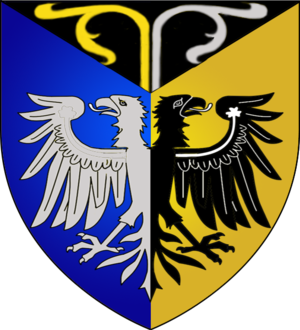
Armoiries de la commune luxembourgeoise de Frisange
Frisange est une localité luxembourgeoise et le chef-lieu de la commune portant le même nom située dans le canton d'Esch-sur-Alzette.
Cette page donne les armoiries des communes du Luxembourg.
Gaston Gibéryen dit Gast Gibéryen, né le 29 juin 1950 à Born, est un syndicaliste et homme politique luxembourgeois, membre du Parti réformiste d'alternative démocratique.